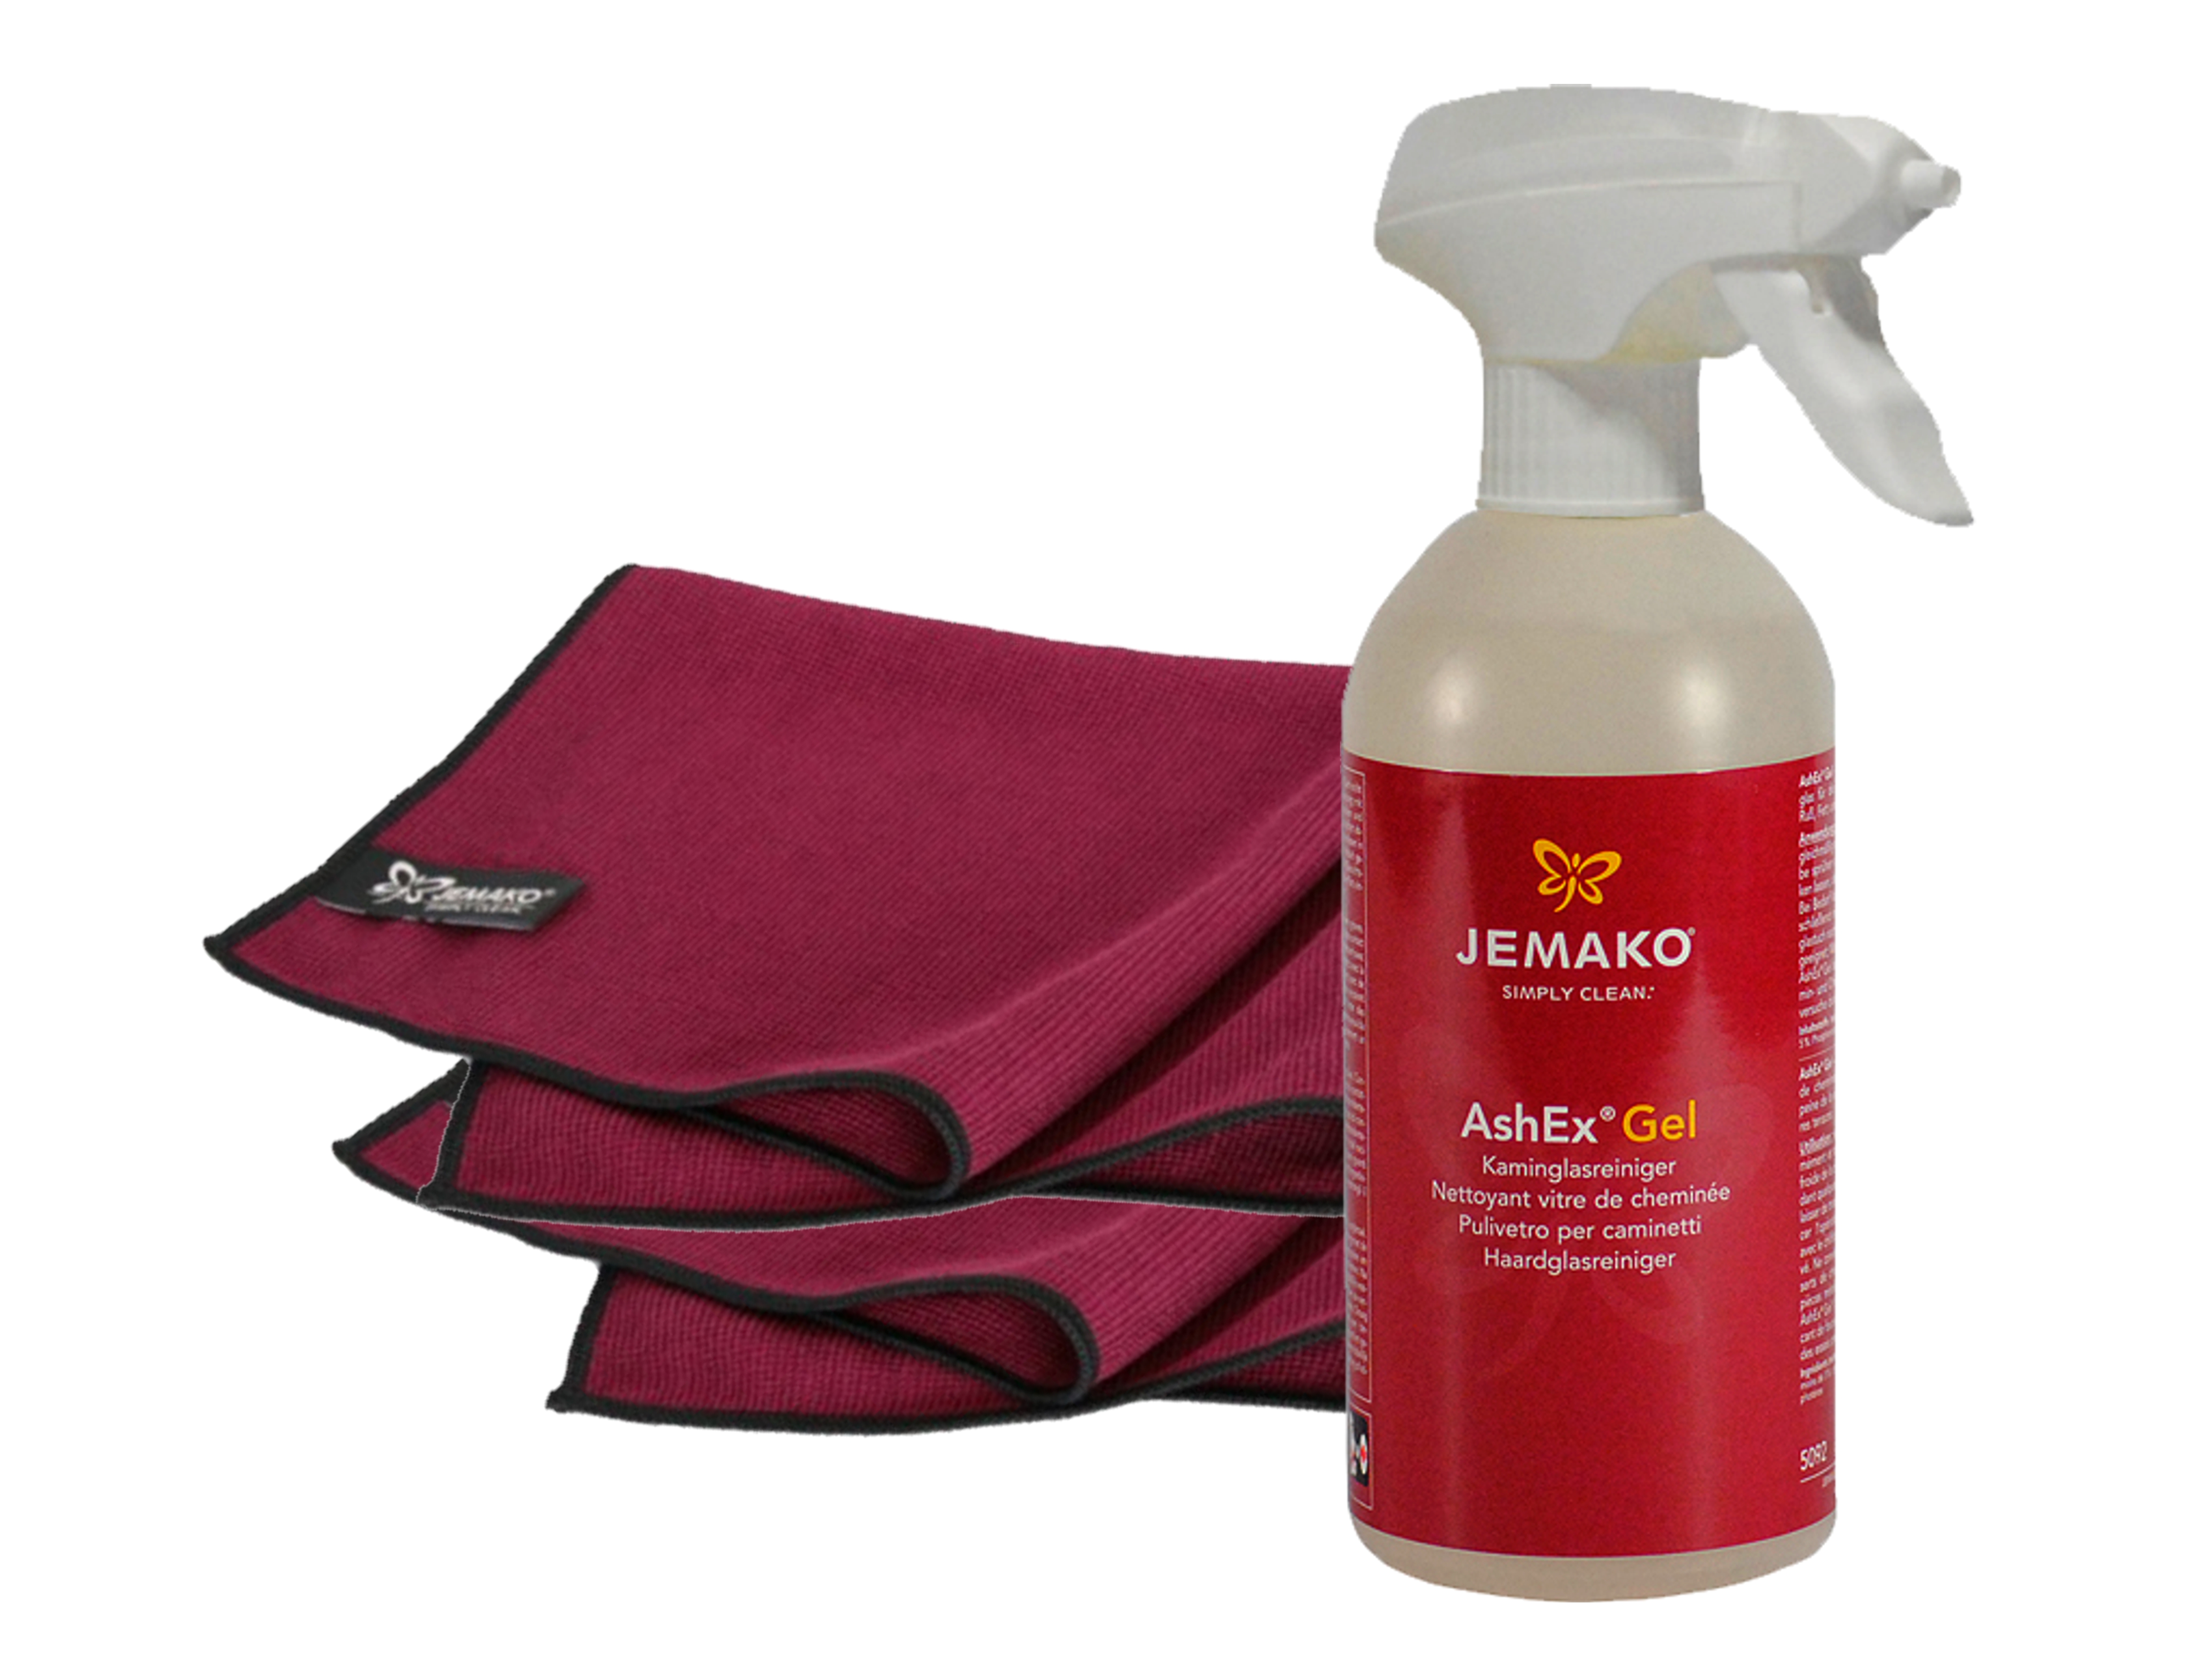
Jemako AshEx, product, Material property, spray, skin care